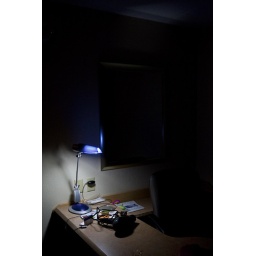
A little desk lamp sets a perfect mood atop this desk in a nondescript hotel room in Anytown, USA.